Dayna Ash

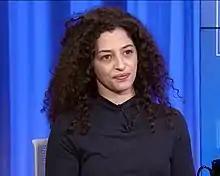
Ash in 2020

Dayna Ash is a Lebanese cultural and social activist, feminist, playwright, performance poet, and the Founder & Executive Director of the non-profit arts organization, Haven for Artists based in Beirut, Lebanon. She was named one of the BBC's 100 Women for 2019, and received the 2020 Woman of Distinction award from NGO Committee on the Status of Women, New York NGO/CSW/NY.